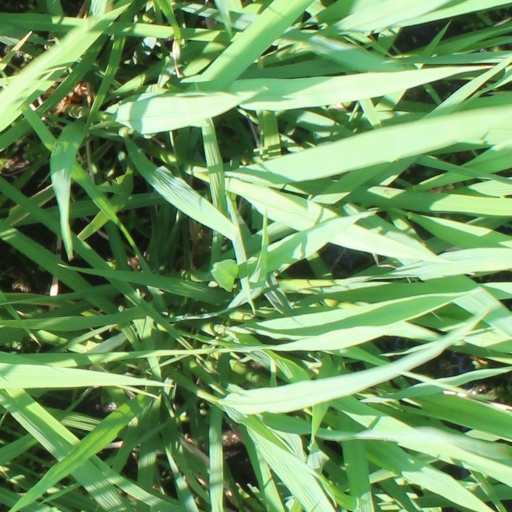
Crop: rice